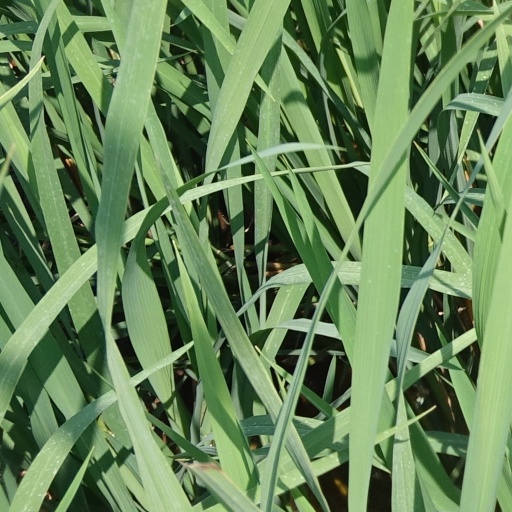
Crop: rice